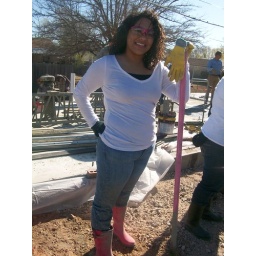
Me in my pink boots, come along and glasses :)